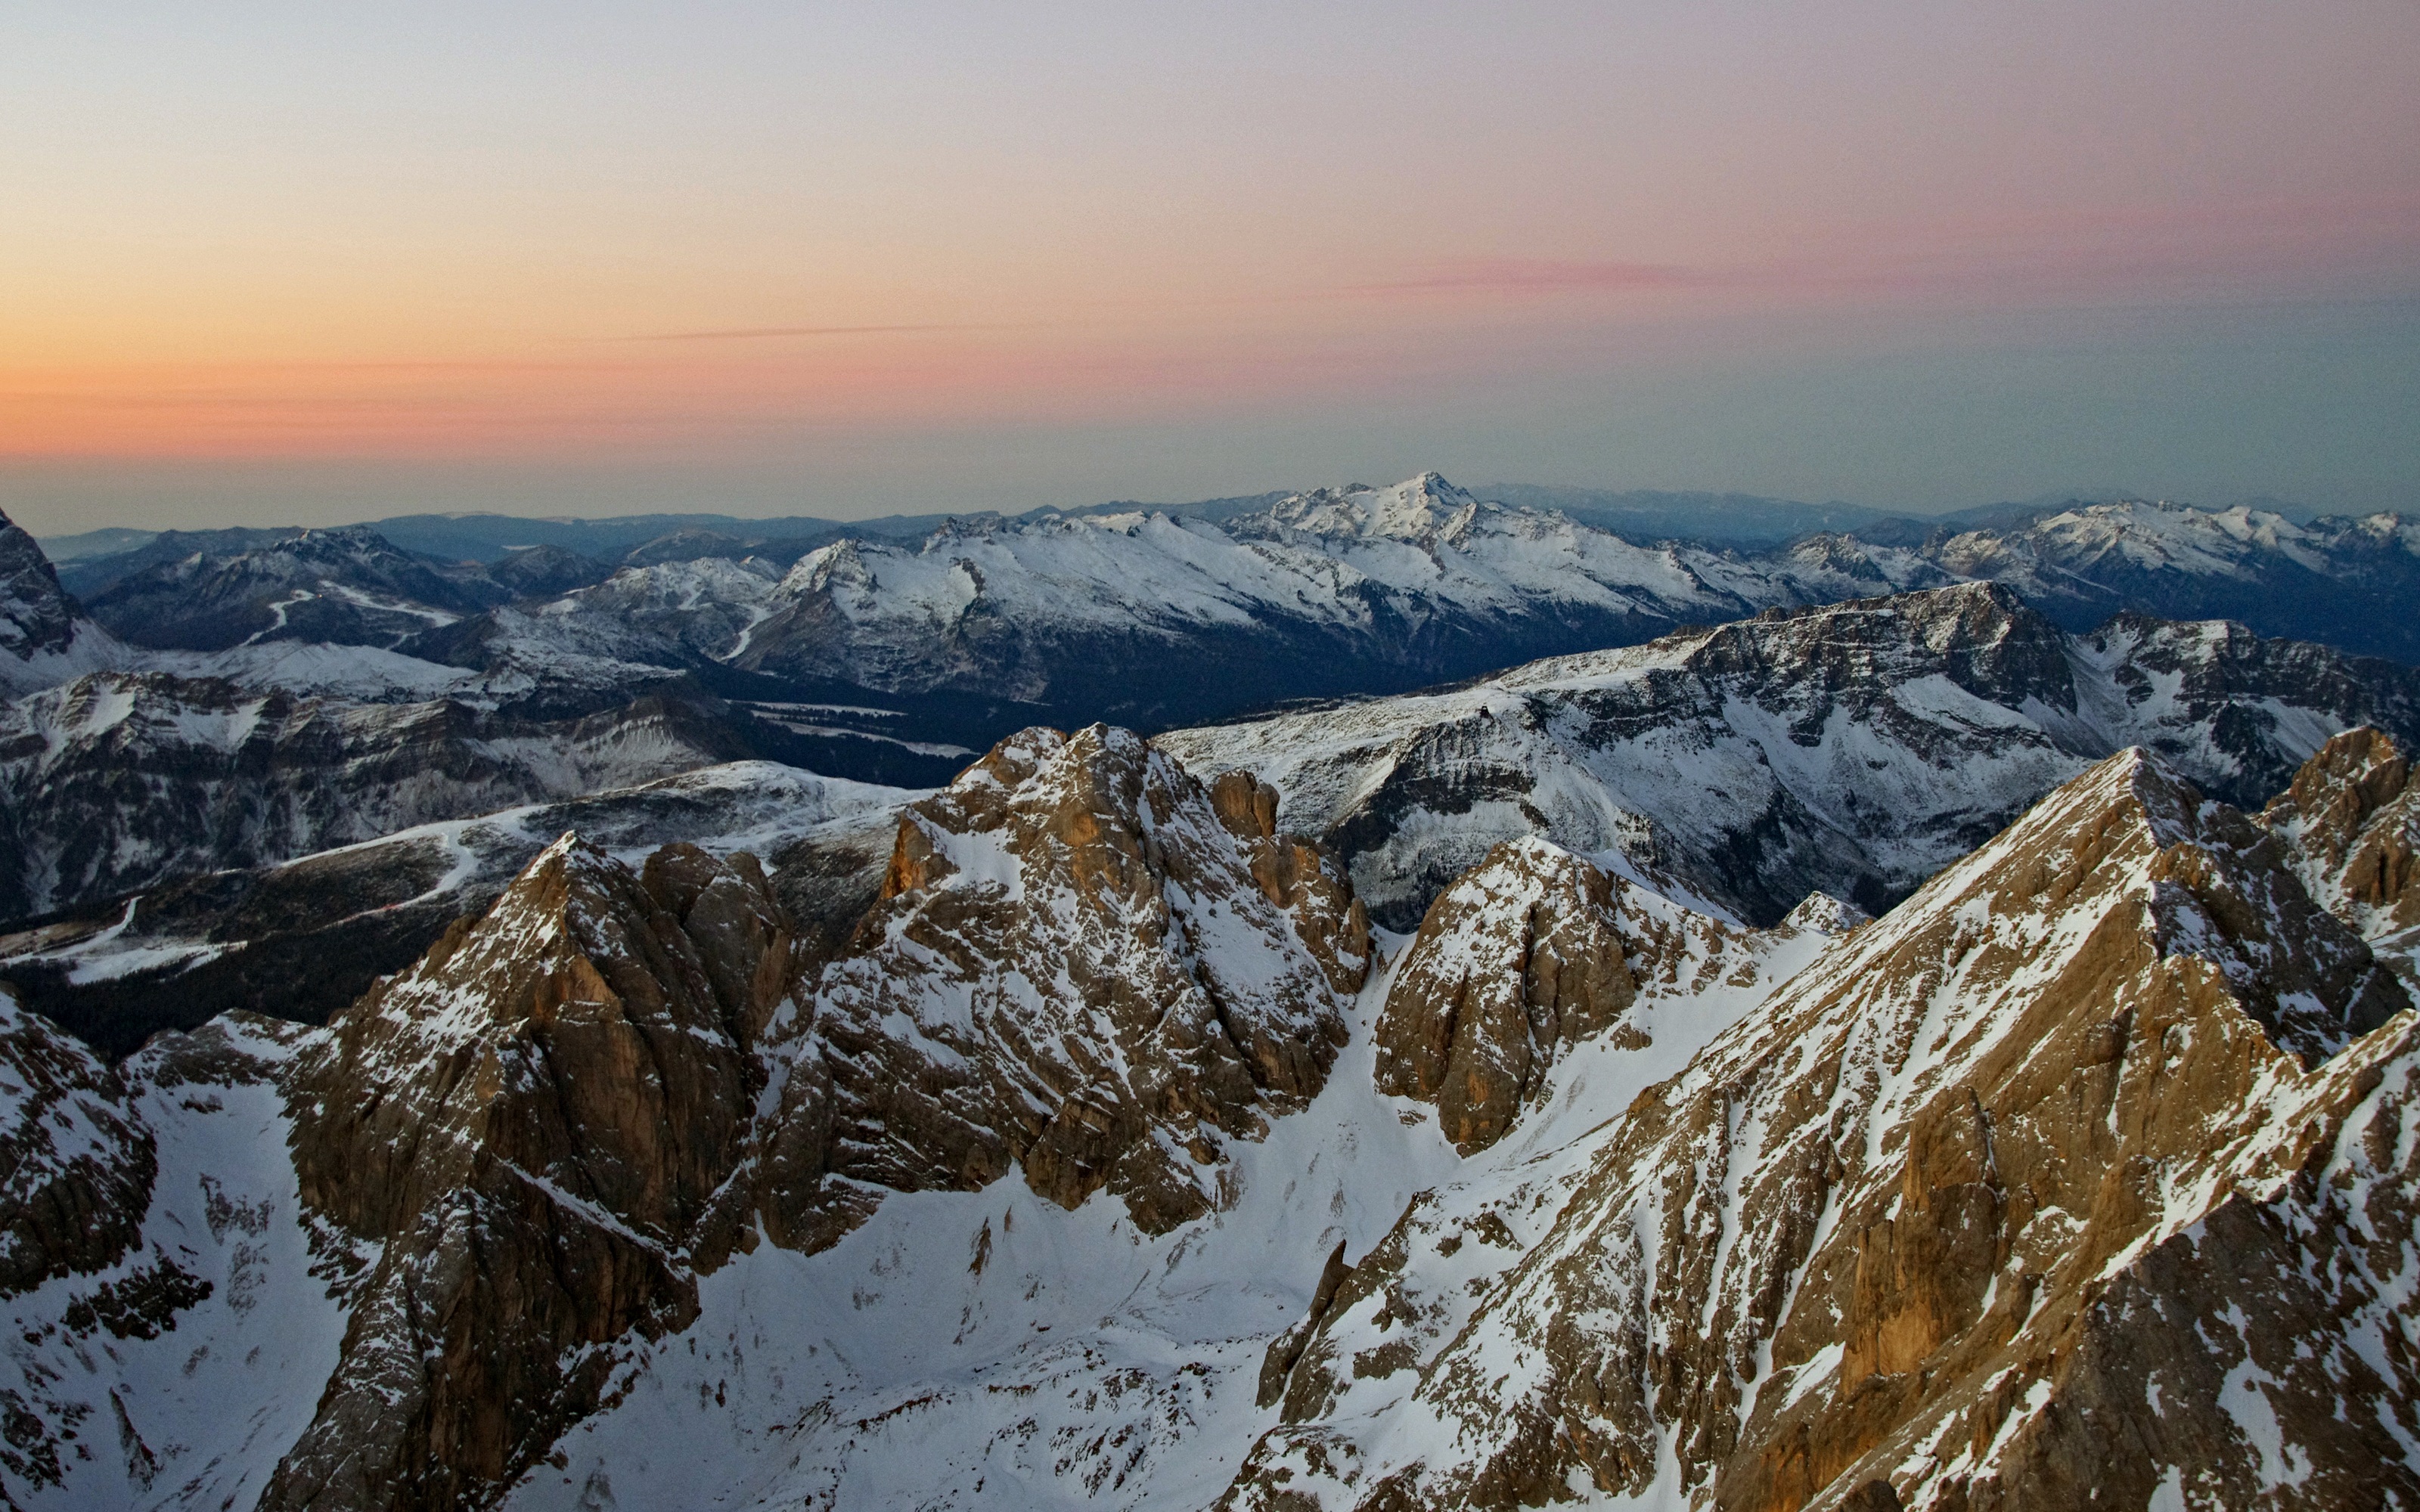
landscape, wilderness, mountain, snow, winter, white, mountain range, weather, italy, aurora, season, ridge, summit, mountaineering, winter landscape, alps, rosa, plateau, veneto, dolomites, landform, mountain pass, geographical feature, mountainous landforms, geological phenomenon, aurora from marmolada